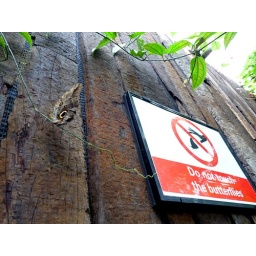
in the butterfly house at London zoo